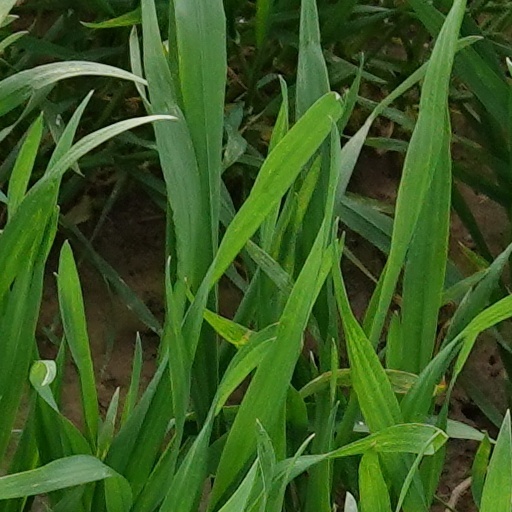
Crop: wheat